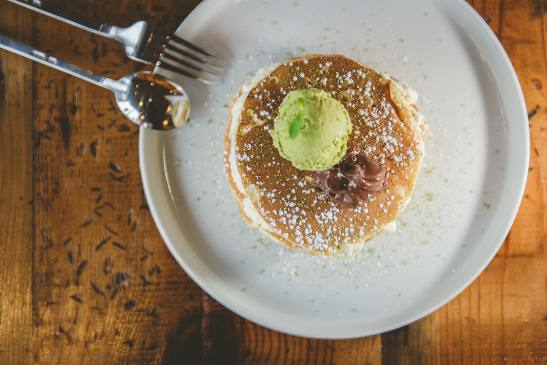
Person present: No